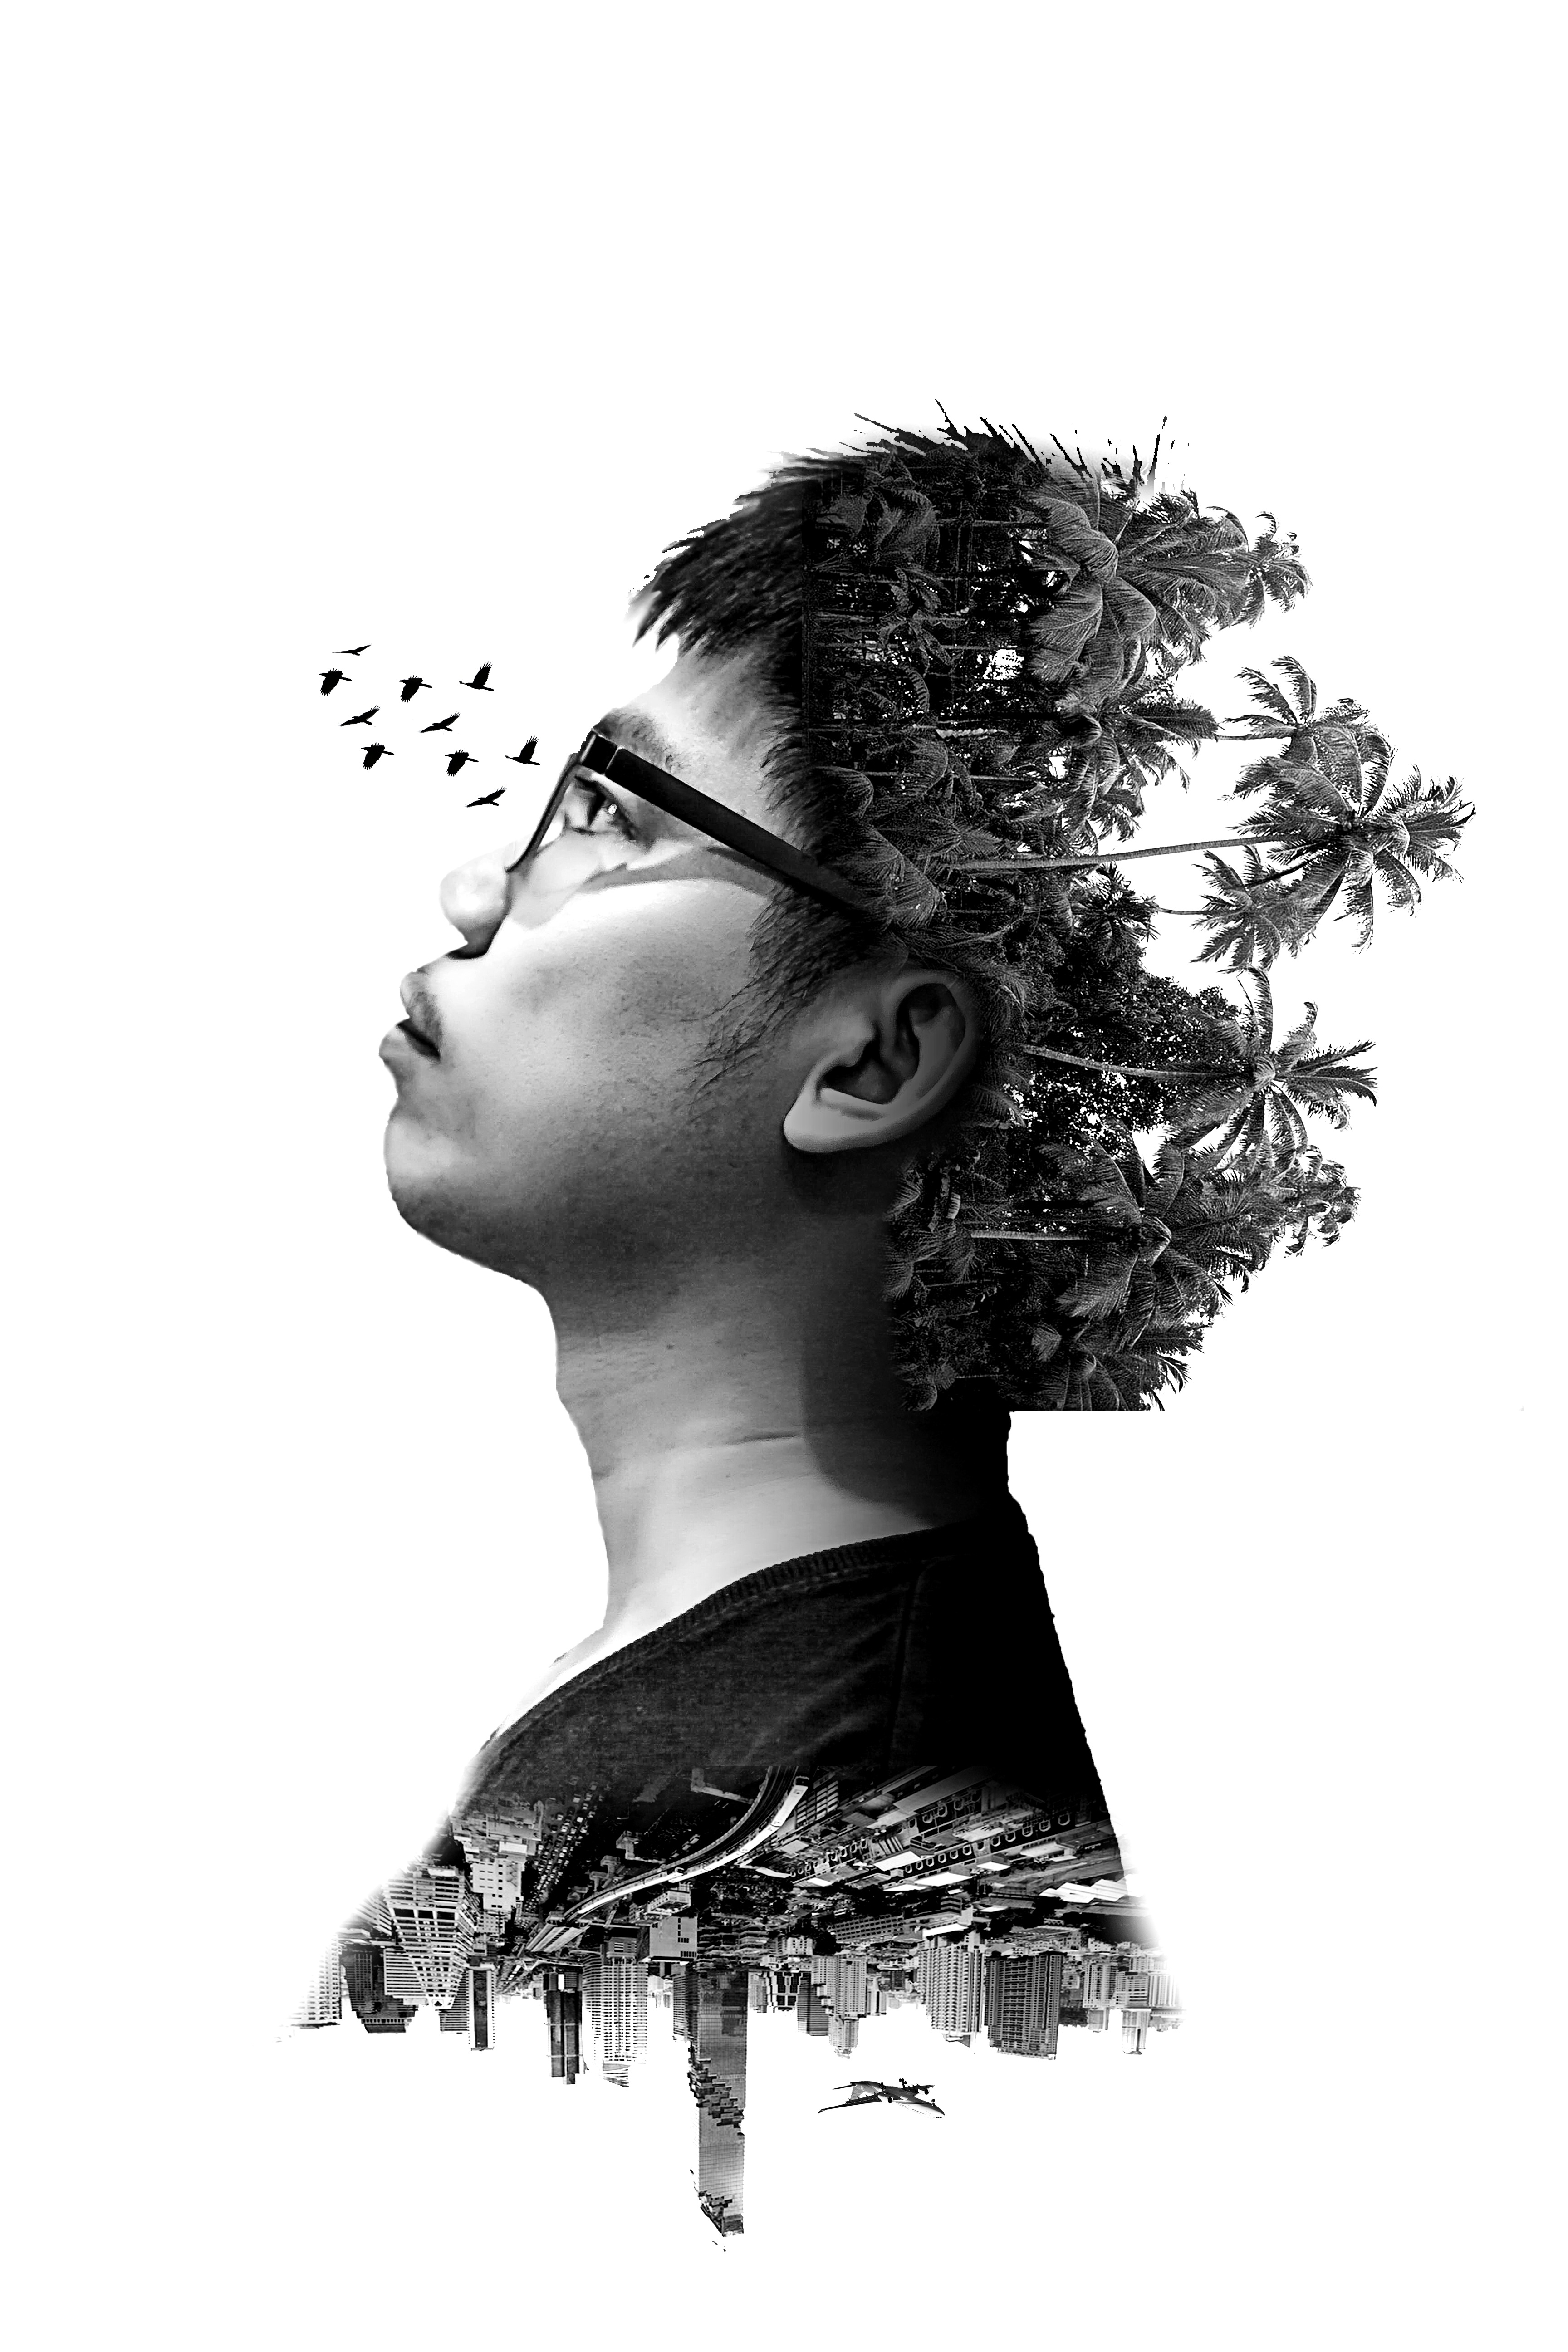
black and white, city, palm, clothing, black, monochrome, hairstyle, sketch, drawing, illustration, head, eyewear, monochrome photography, lad, nature in mind